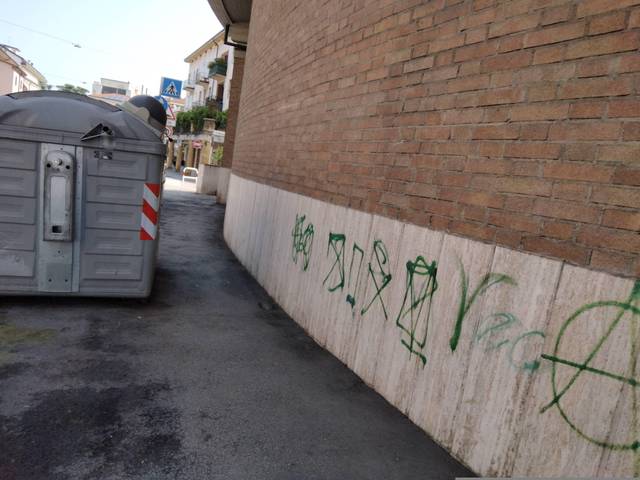
Region: Italy
Coordinates: 45.554, 11.555